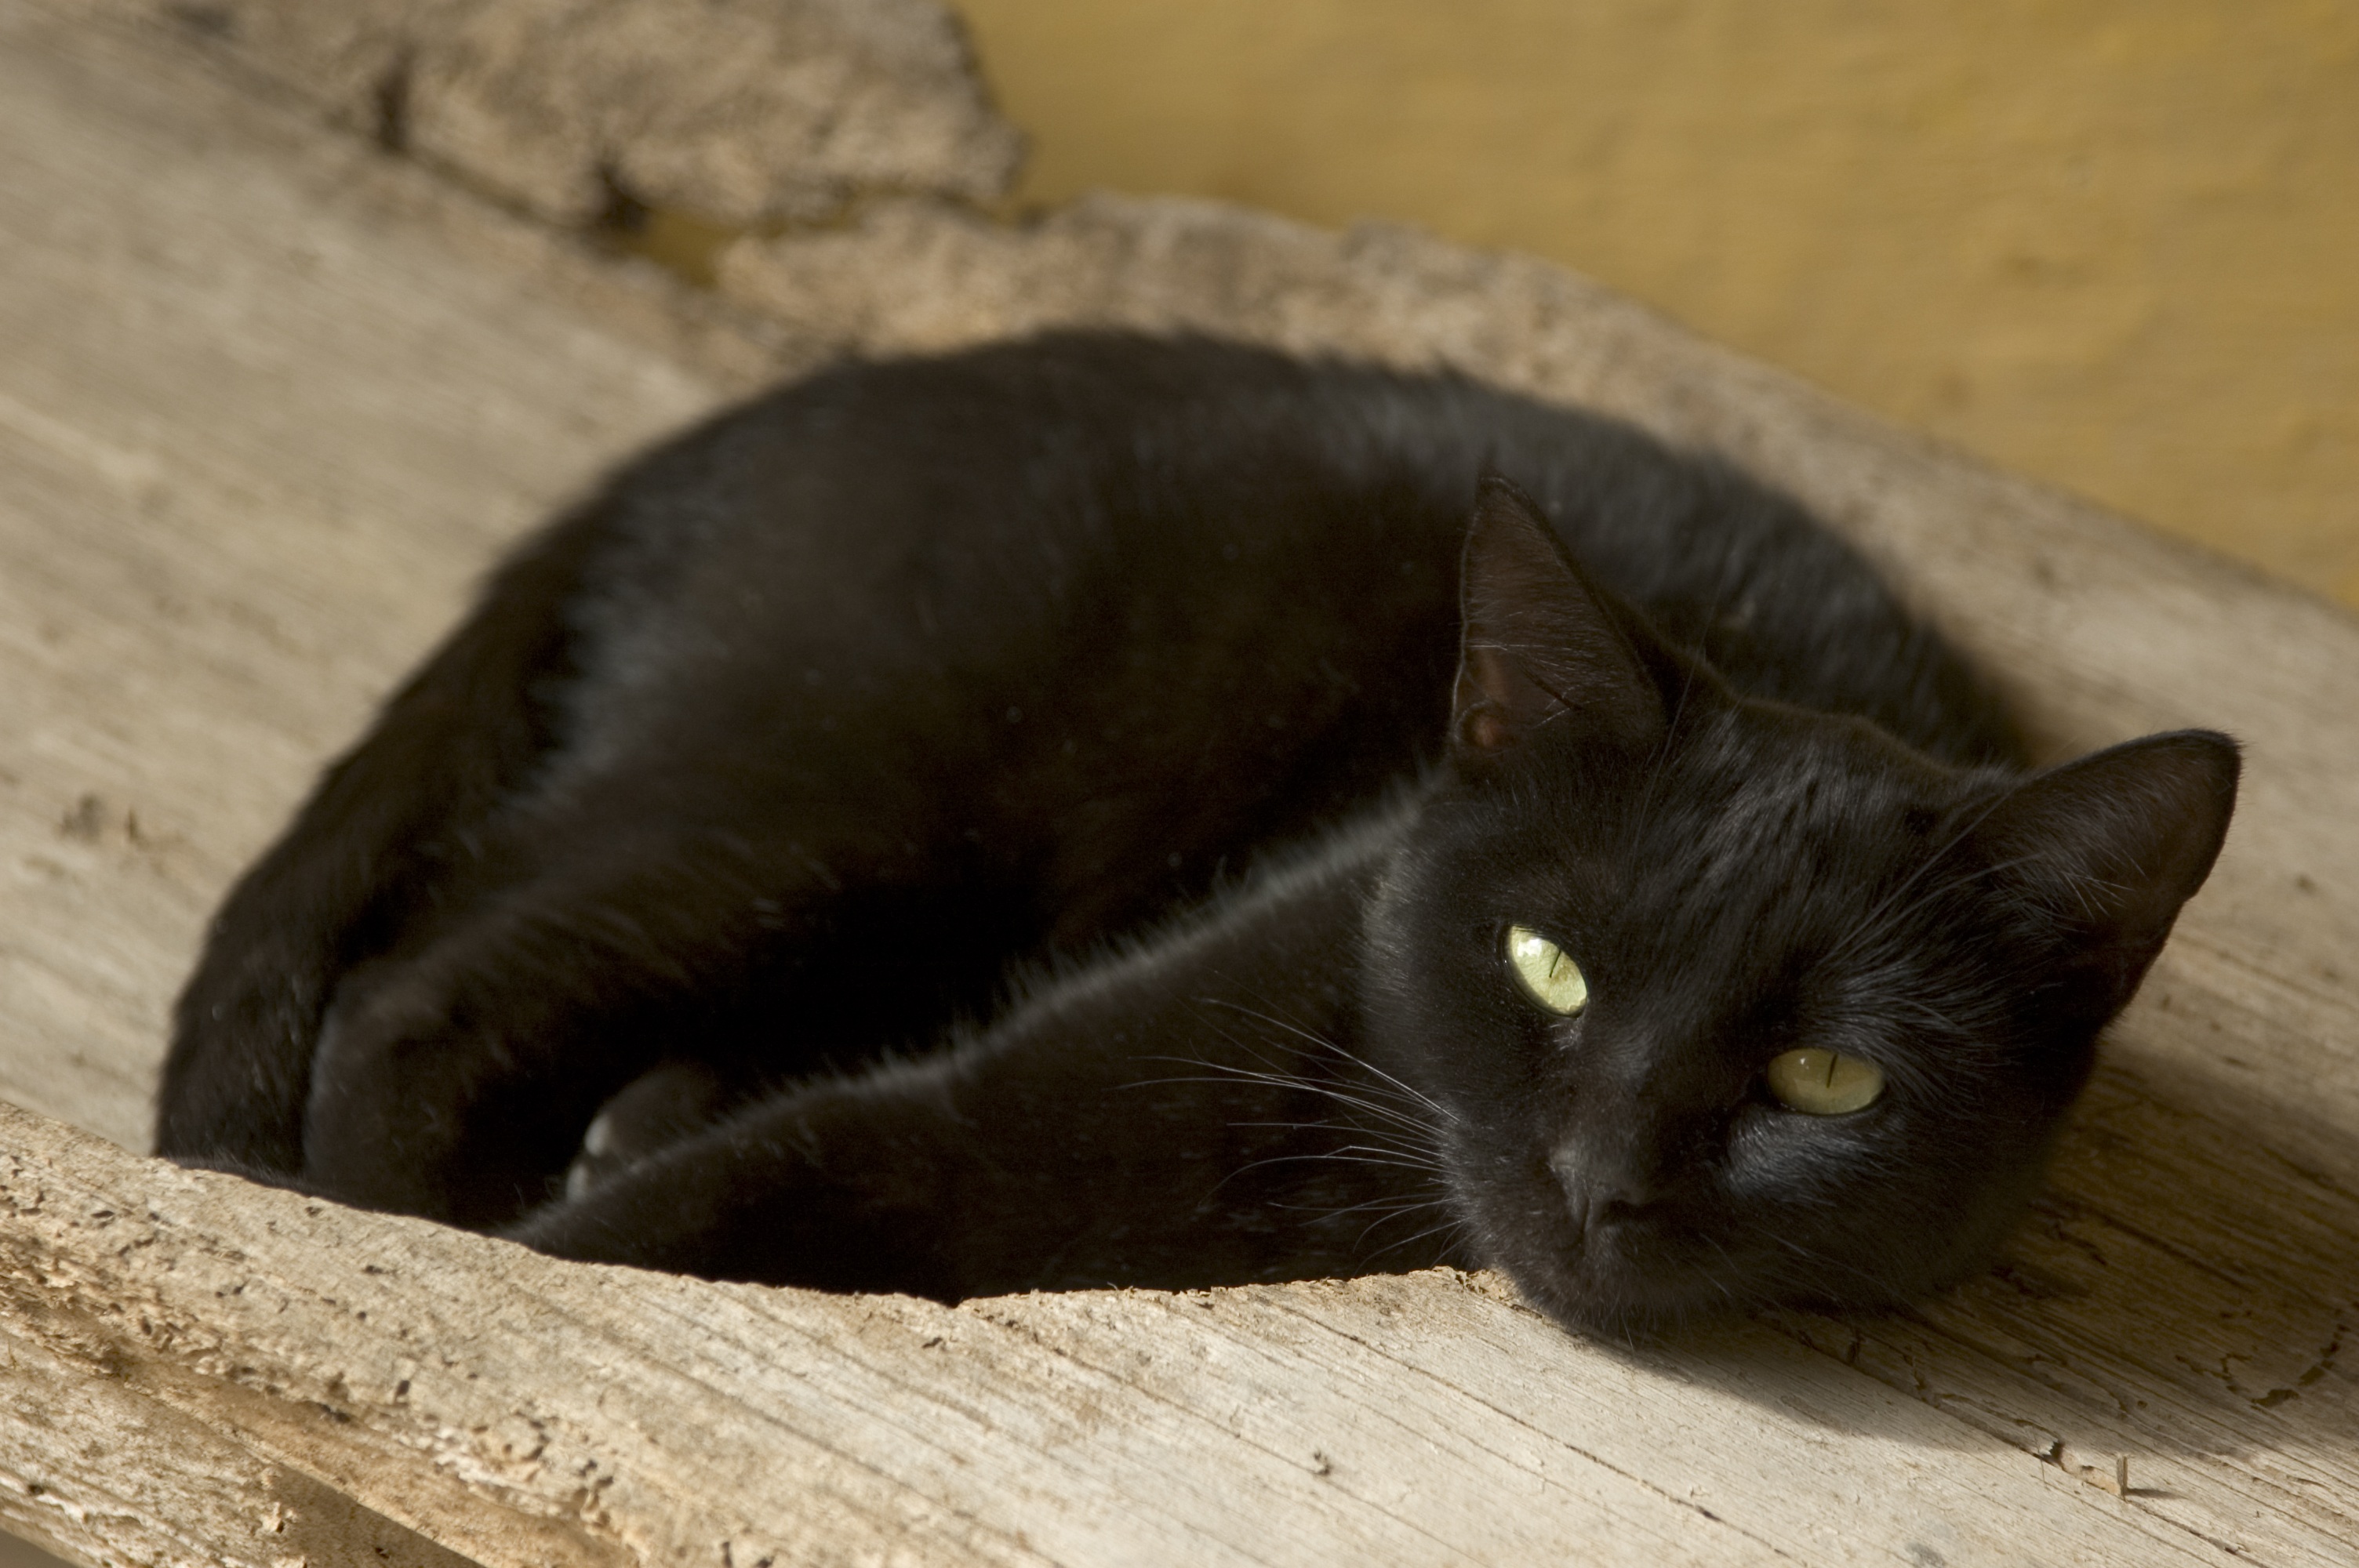
cat, mammal, black cat, black, fauna, whiskers, animals, vertebrate, burmese, cat face, european shorthair, chartreux, small to medium sized cats, cat like mammal, domestic short haired cat